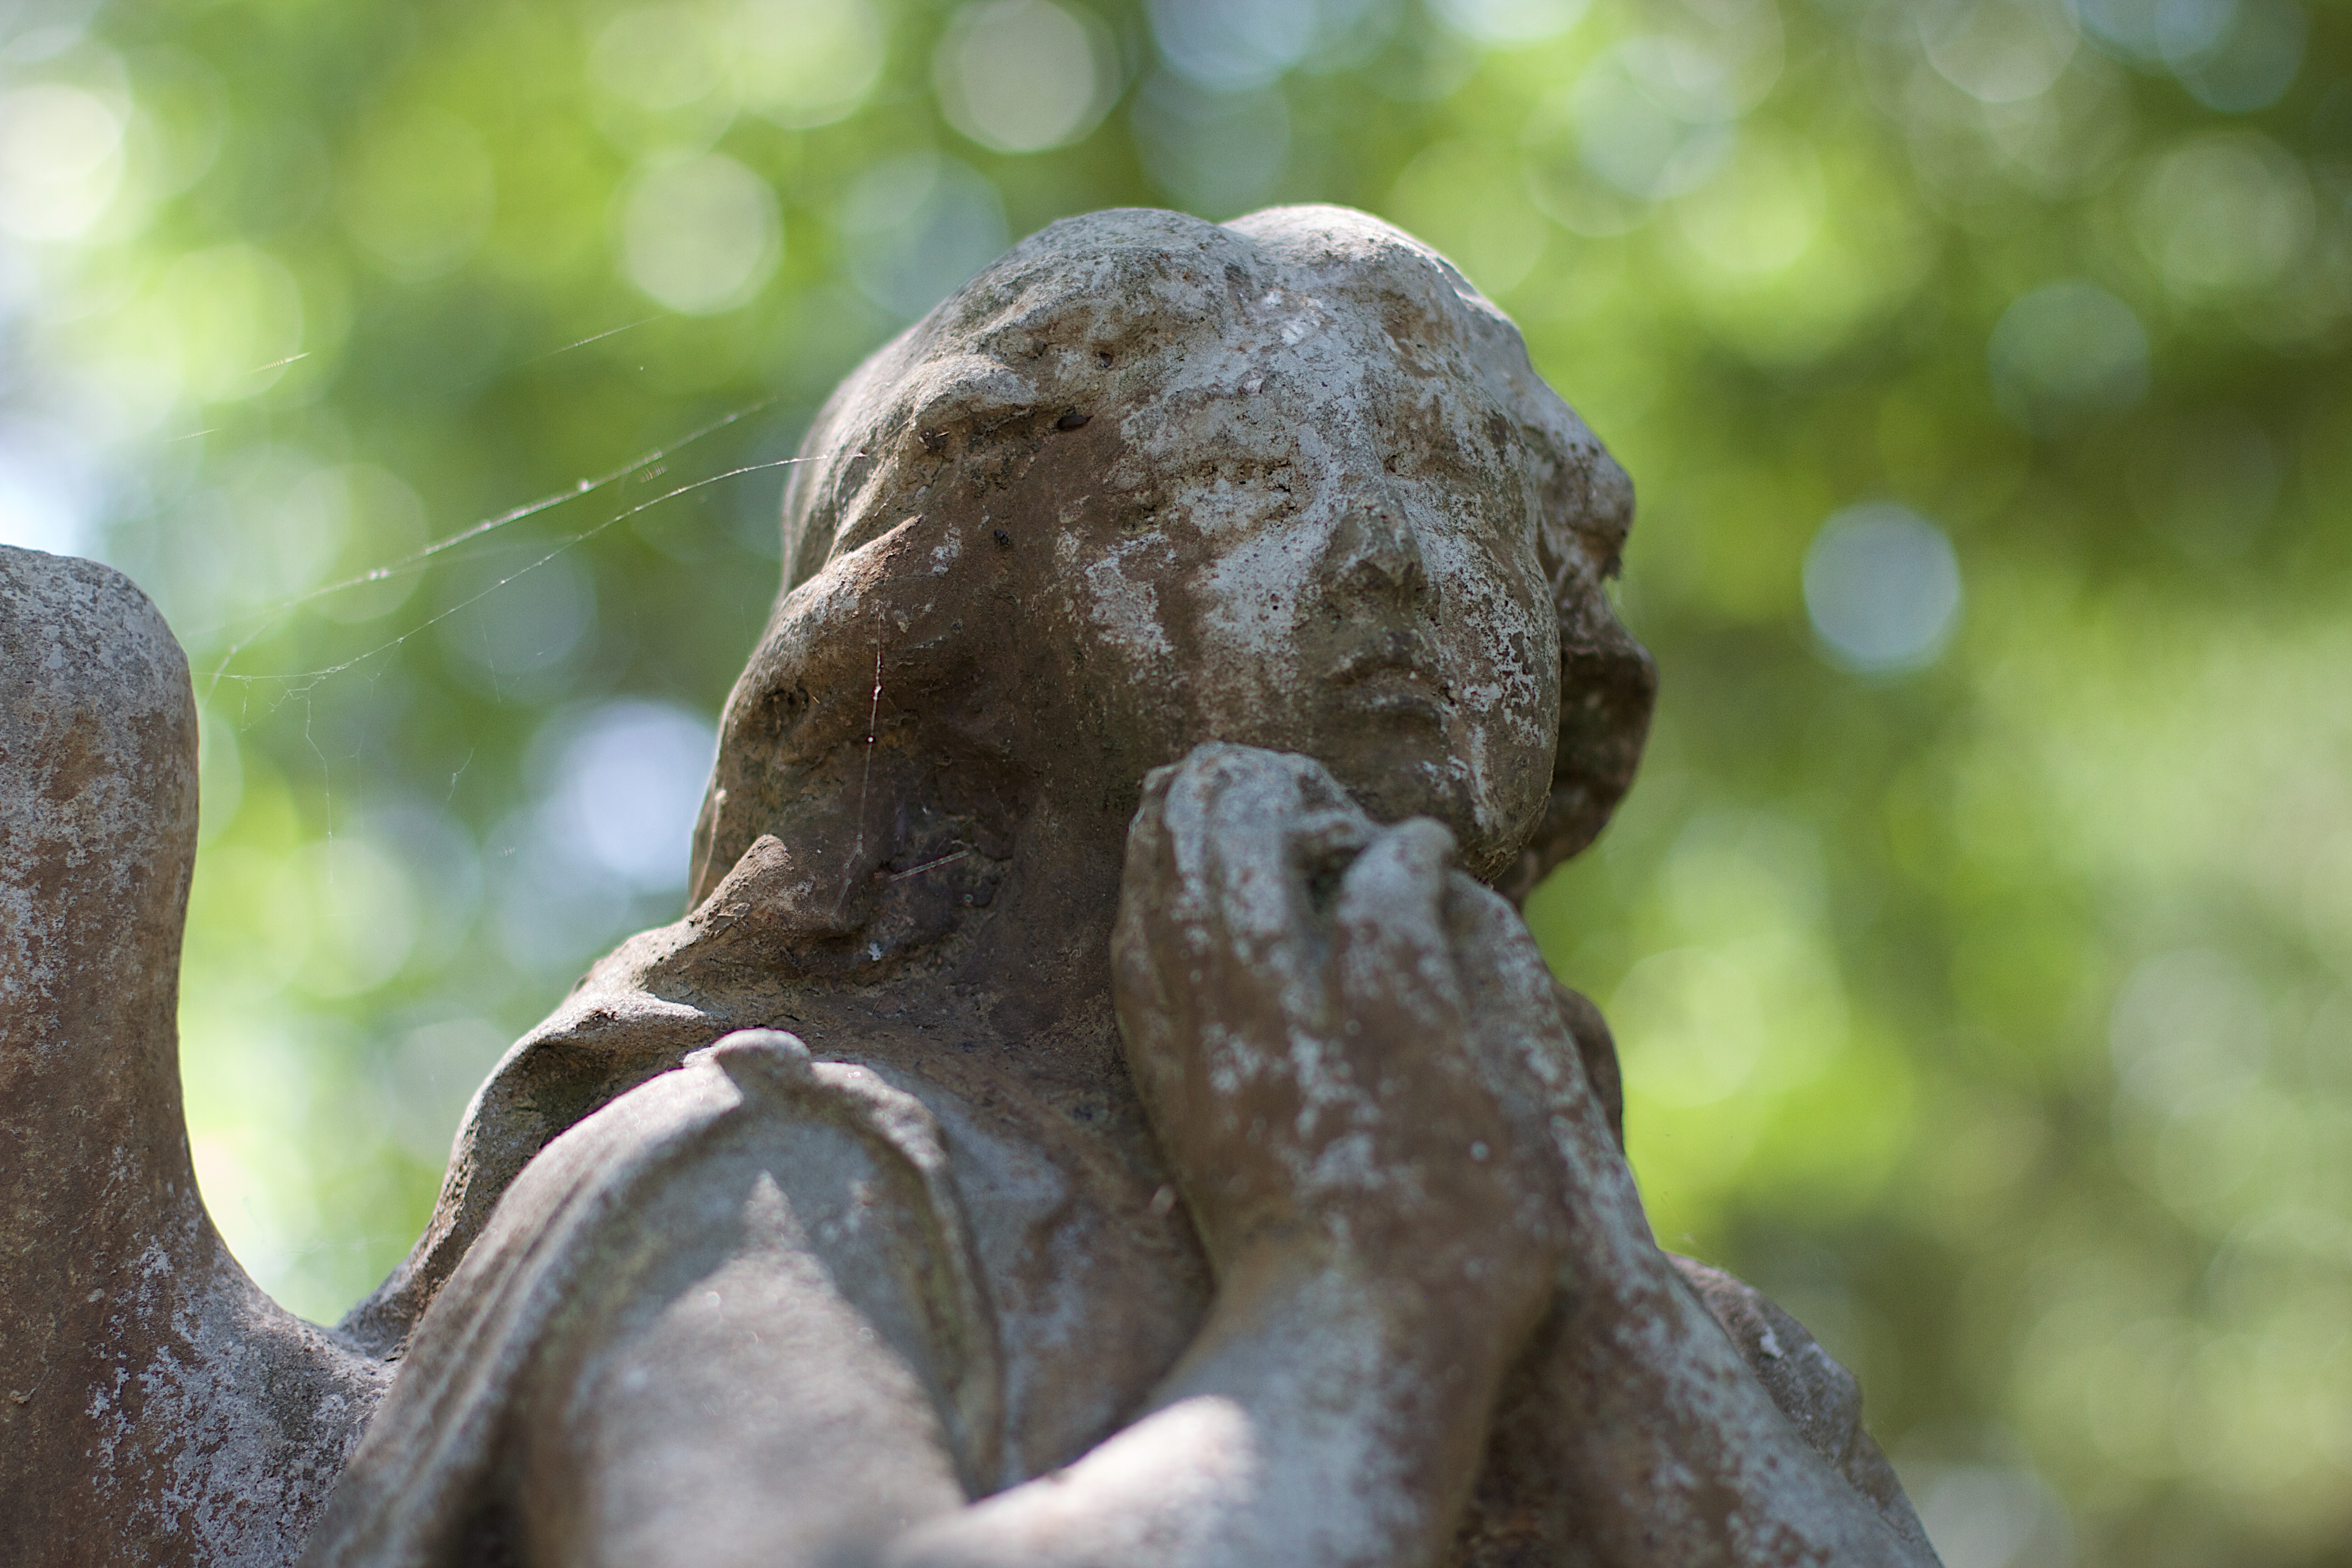
tree, rock, monument, statue, close up, sculpture, art, temple, carving